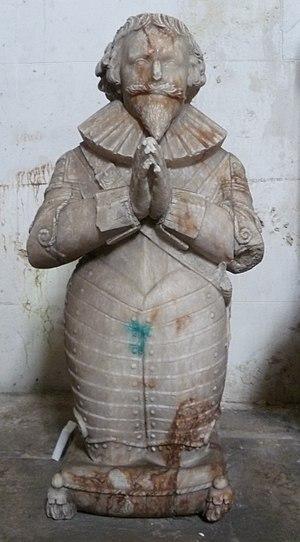
La religion écossaise au XVIIᵉ siècle comprend toutes les formes d'organisations religieuses et de croyances dans le Royaume d'Écosse au XVIIᵉ siècle. Au cours du XVIᵉ siècle, l'Écosse avait subi une réforme protestante responsable de la création d'une Église nationale majoritairement Calviniste, aux perspectives fortement presbytériennes. Jacques VI favorisait la doctrine calviniste, mais aussi le système épiscopalien. Son fils Charles autorisa un livre dedroit canonique qui fit de lui le chef de l'Église et imposa l'utilisation d'une nouvelle liturgie, considérée comme une version anglaise d'un livre de prières. En réponse à la rébellion les évêques écossais furent officiellement expulsés de l'Église et plusieurs représentants des différentes sections de la société Écossaise élaborèrent le Covenant National. Dans les guerres des évêques qui suivirent, les covenantaires écossais apparurent pratiquement comme d'indépendants souverains. L'échec de Charles I conduisit indirectement à la première révolution anglaise. Les covenantaires intervinrent en faveur du Parlement, et furent victorieux, mais se séparèrent de plus en plus du régime Parlementaire.